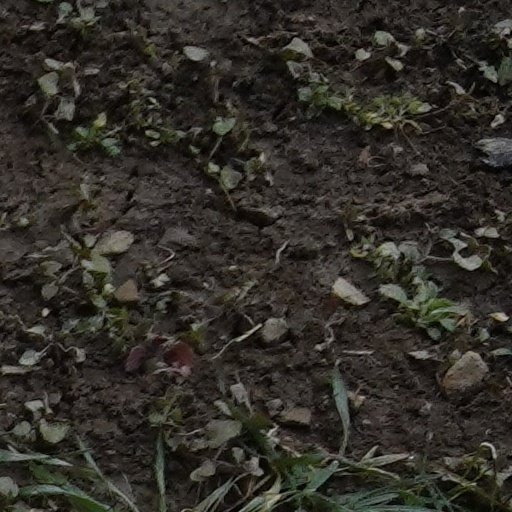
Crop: wheat